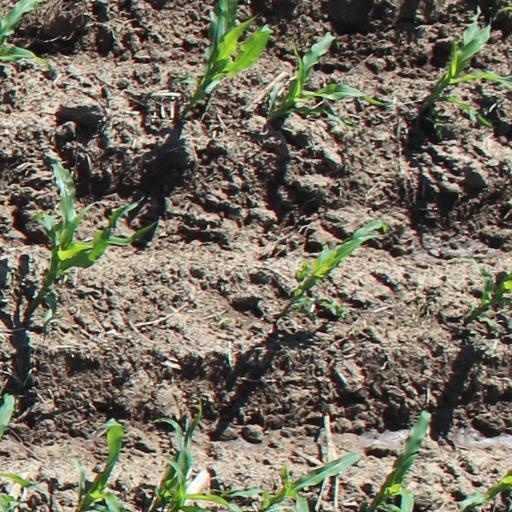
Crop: maize; corn